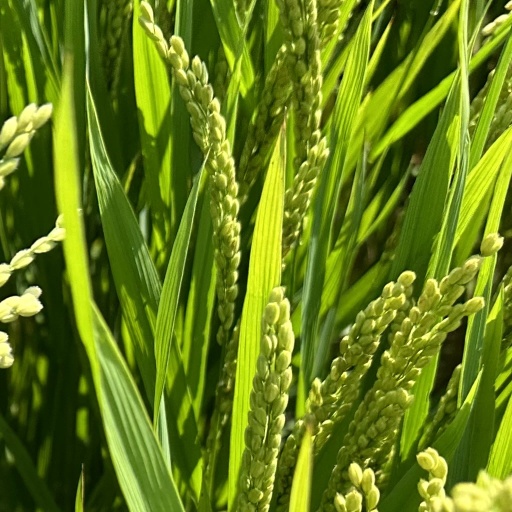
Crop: rice